La Verónica

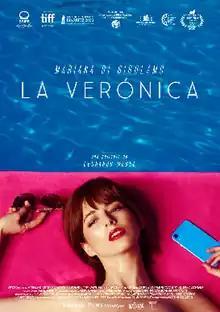
Promotional release poster

La Verónica is a 2020 Chilean drama film written and directed by Leonardo Medel. Starring Mariana Di Girolamo accompanied by Patricia Rivadeneira, Ariel Mateluna, Antonia Giesen, Willy Semler, Josefina Montané, Coco Páez and María Jesús Vidaurre. It was recorded in more than fifty sequence shots in which the protagonist is always in the foreground.